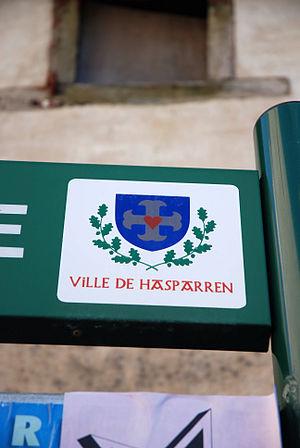
Hasparren est une commune française, située dans le département des Pyrénées-Atlantiques en région Nouvelle-Aquitaine.